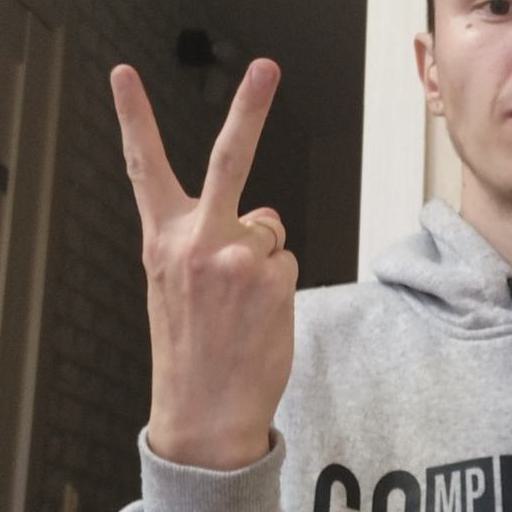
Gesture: peace_inverted